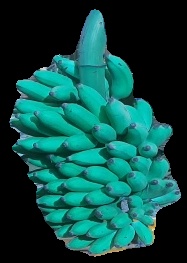
Variety: elakki-bale
Grade: grade2